Follow That Horse!

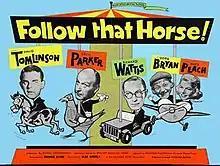
British quad poster

Follow That Horse! is a 1960 British comedy film directed by Alan Bromly and starring David Tomlinson, Cecil Parker, Richard Wattis, Mary Peach and Dora Bryan. The screenplay was by Alfred Shaughnessy and William Douglas-Home based on the 1954 novel "Photo Finish" by Howard Mason.